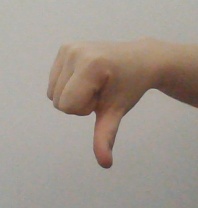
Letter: waw